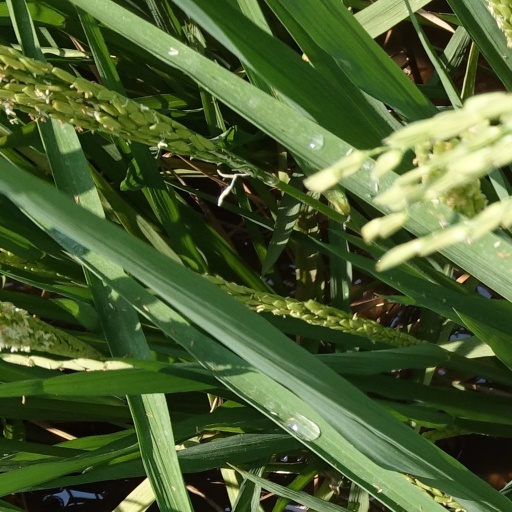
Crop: rice